National School of Drama

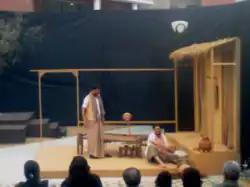
Play by the NSD at the Anugoonj, 2011 (cultural festival of the GGSIPU, Delhi)

The professional performing wing of NSD, the National School of Drama Repertory Company was set up in 1964, with an aim to promote professional theatre in India. Its first head was Om Shivpuri, followed by Manohar Singh, Ram Gopal Bajaj (Acting Chief), J.N. Kaushal (Acting Chief), Anuradha Kapur (Acting Chief), and Suresh Sharma, Sagar Kamble, Atul Singhai (Animation chief).